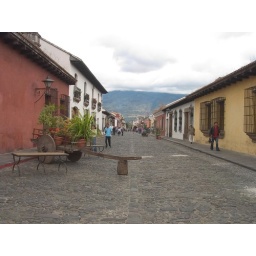
Beautiful cobble-stone street in Antigua with flower cart in front and mountain/volcano in back